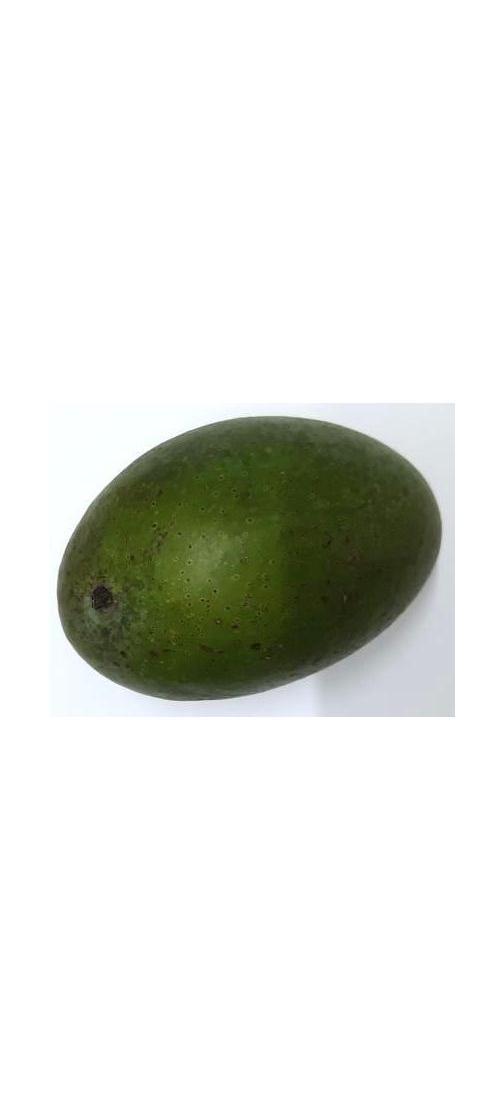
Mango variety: Ashshina Zhinuk